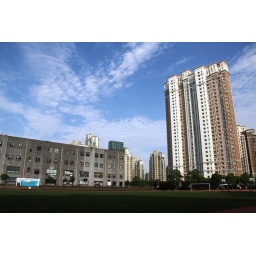
blue sky in SH